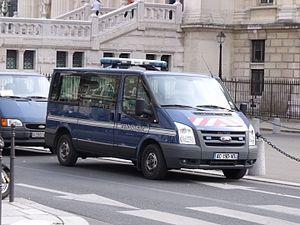
Ford Transit de Gendarmerie, vu ic à Paris en août 2012 devant le Palais de Justice sur l'île de la Cité.